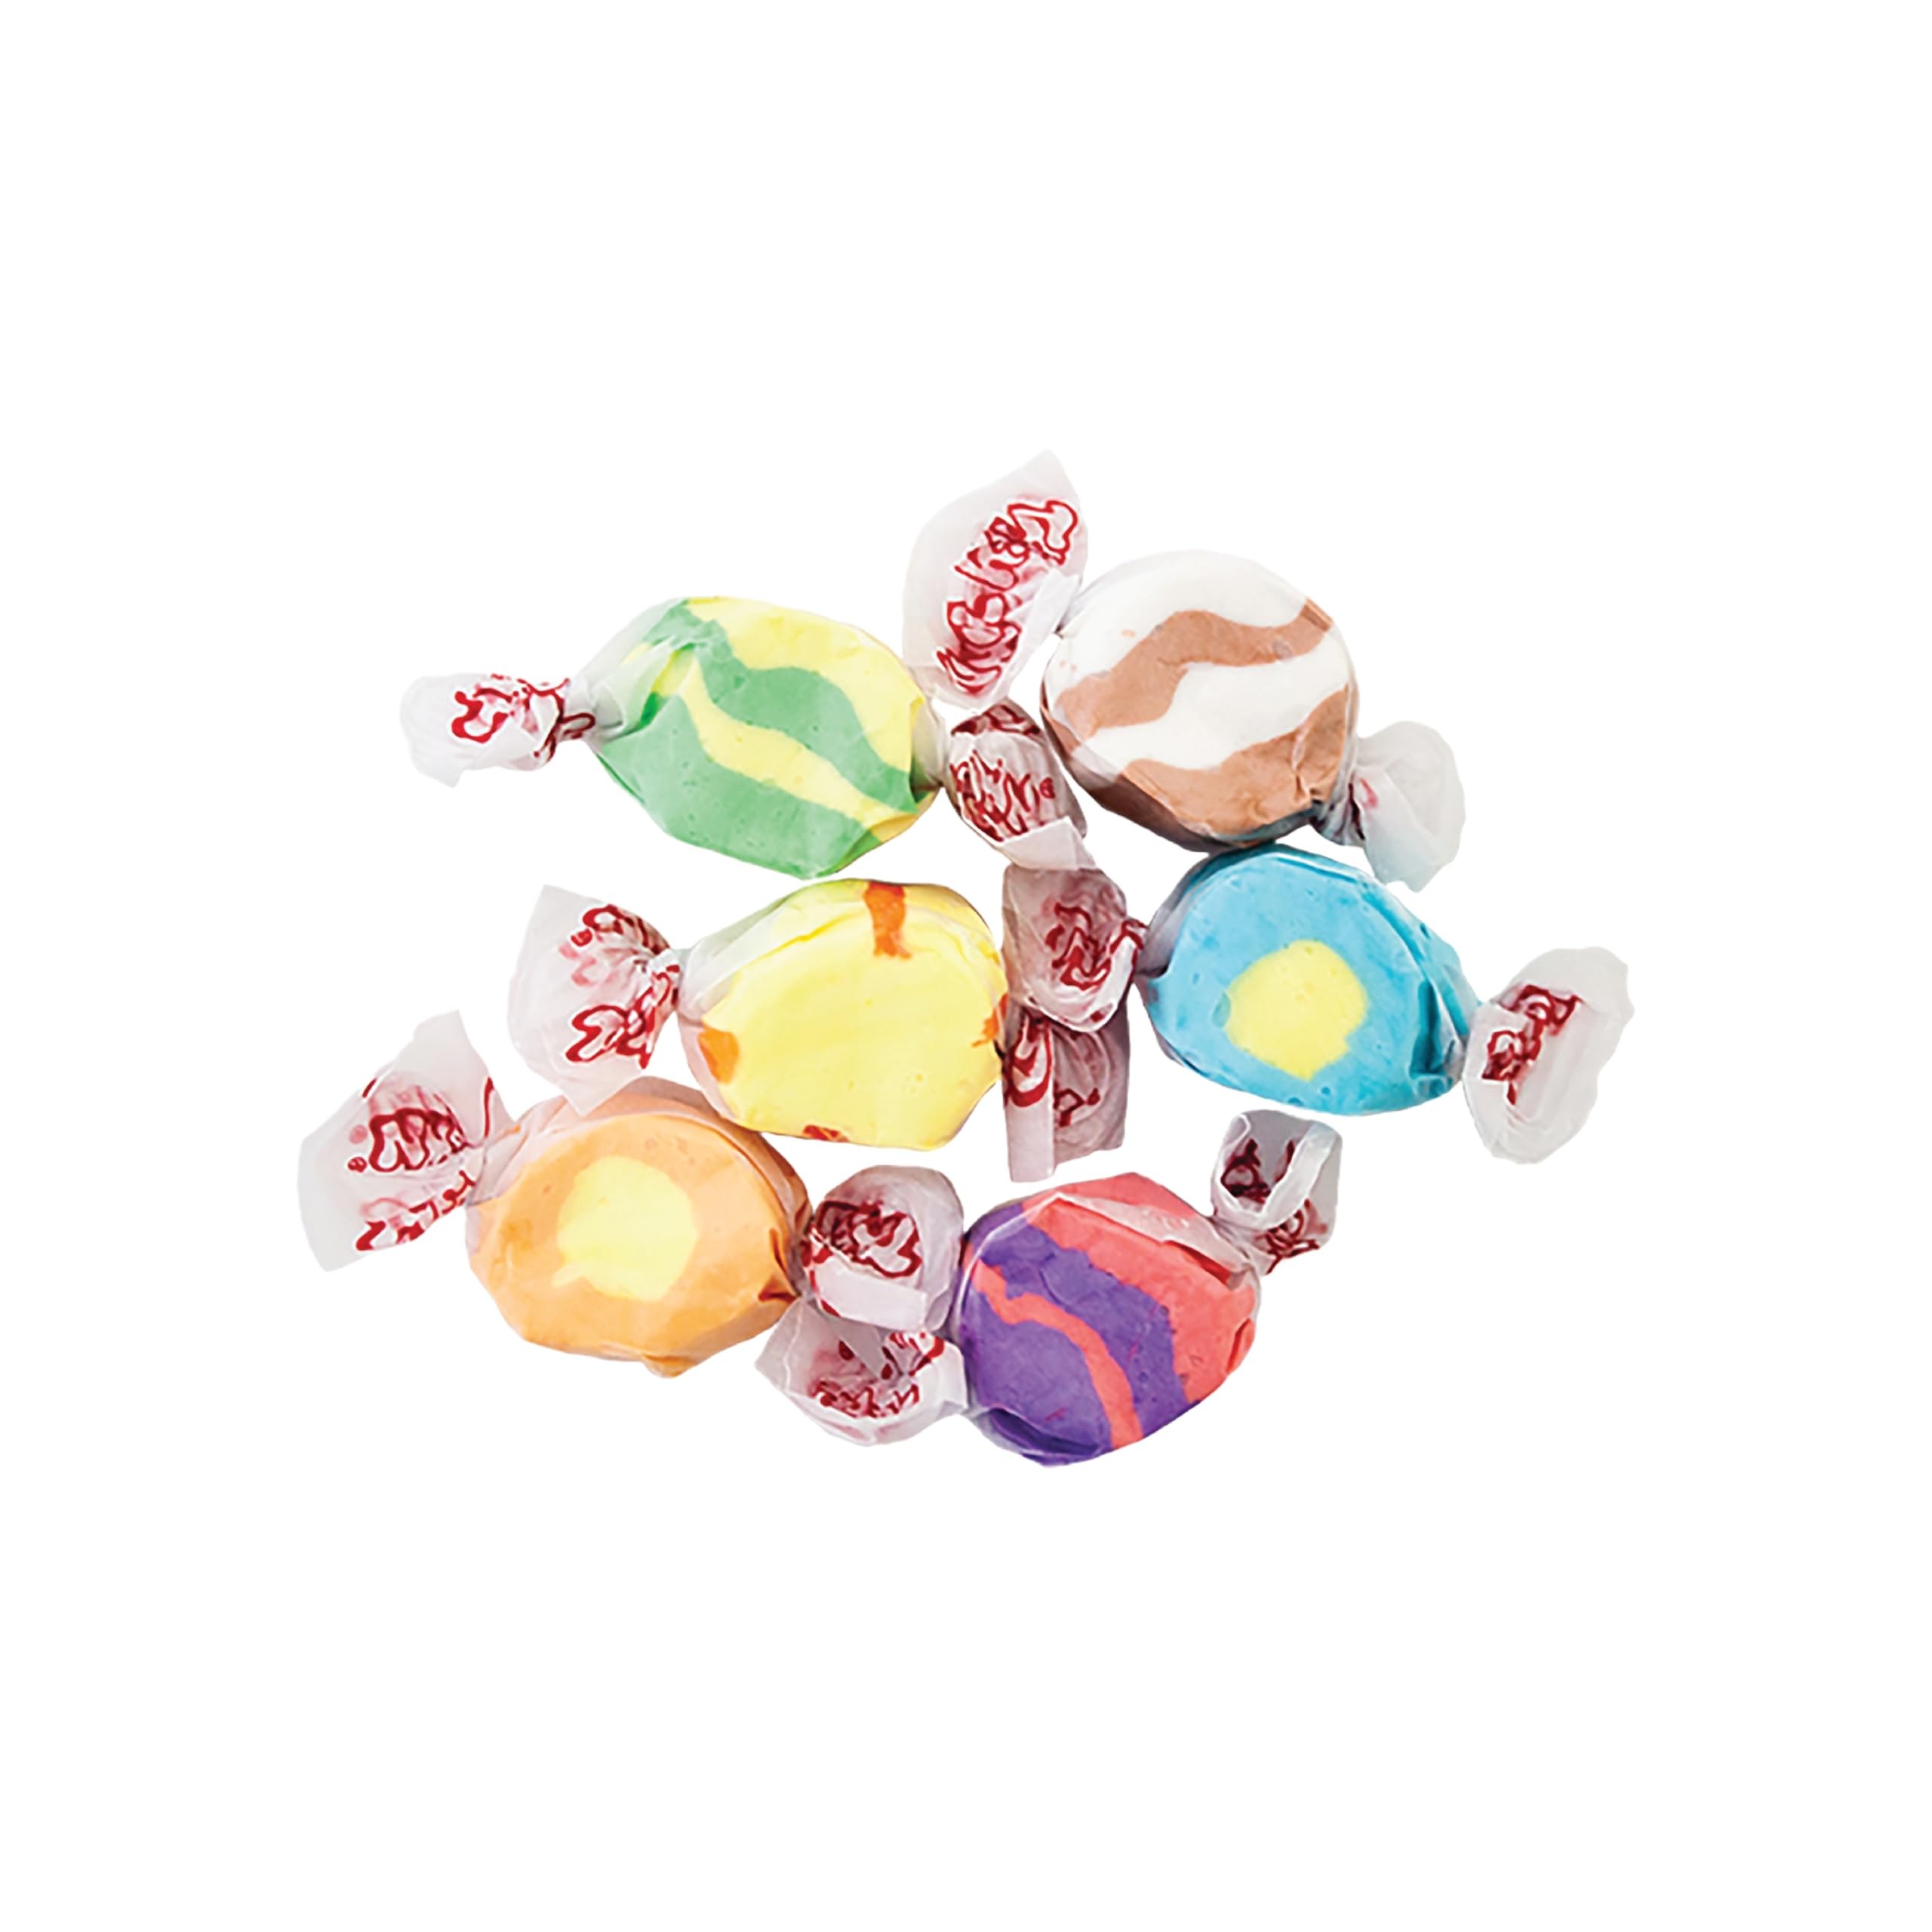
Item Name: Taffy Town Candies- Tropical | Gourmet Taffy| Nougat-Style Candy| Soft & Delicious| Sumer Snack Treats| Party Good Candies| 5lbs
Bullet Point 1: UNIQUELY CRAFTED GOURMET TAFFY: For over 100 years, Taffy Town has been manufacturing gourmet Salt Water Taffy. It is a delicious whipped taffy that melts in your mouth with a wide variety of true to life, unique, and amazing flavors. We make it even better through our 24-hour conditioning and whipping processes to produce its perfect texture.
Bullet Point 2: ALLERGEN FREE: Everyone can try our delicious taffy treats. Our taffy is Made in the USA in a batch process, using the best ingredients and flavors we can find. Our factory is free of tree nuts, peanuts, and gluten. Kosher certified and we have both regular and sugar free options.
Bullet Point 3: FLUFFY & CREAMY TEXTURE: All our products contain egg whites and milk for a creamy, melt-in-your-mouth taste and texture that is without comparison!
Bullet Point 4: PERFECT FOR ANY OCCASIONS: It’s a colorful product with individual wrapping to make it easy to use in candy buffets, holiday treats, summer snacks, party goody bags, and more. It is a fun medium to use for creative decoration projects and crafts for both children and adults!
Bullet Point 5: 80+ TRUE TO LIFE FLAVORS: Whether you like the classics or want to try a new flavor combination, look no further than Taffy Town!
Value: 80.0
Unit: Ounce

Price: 29.98